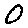
Label: 0